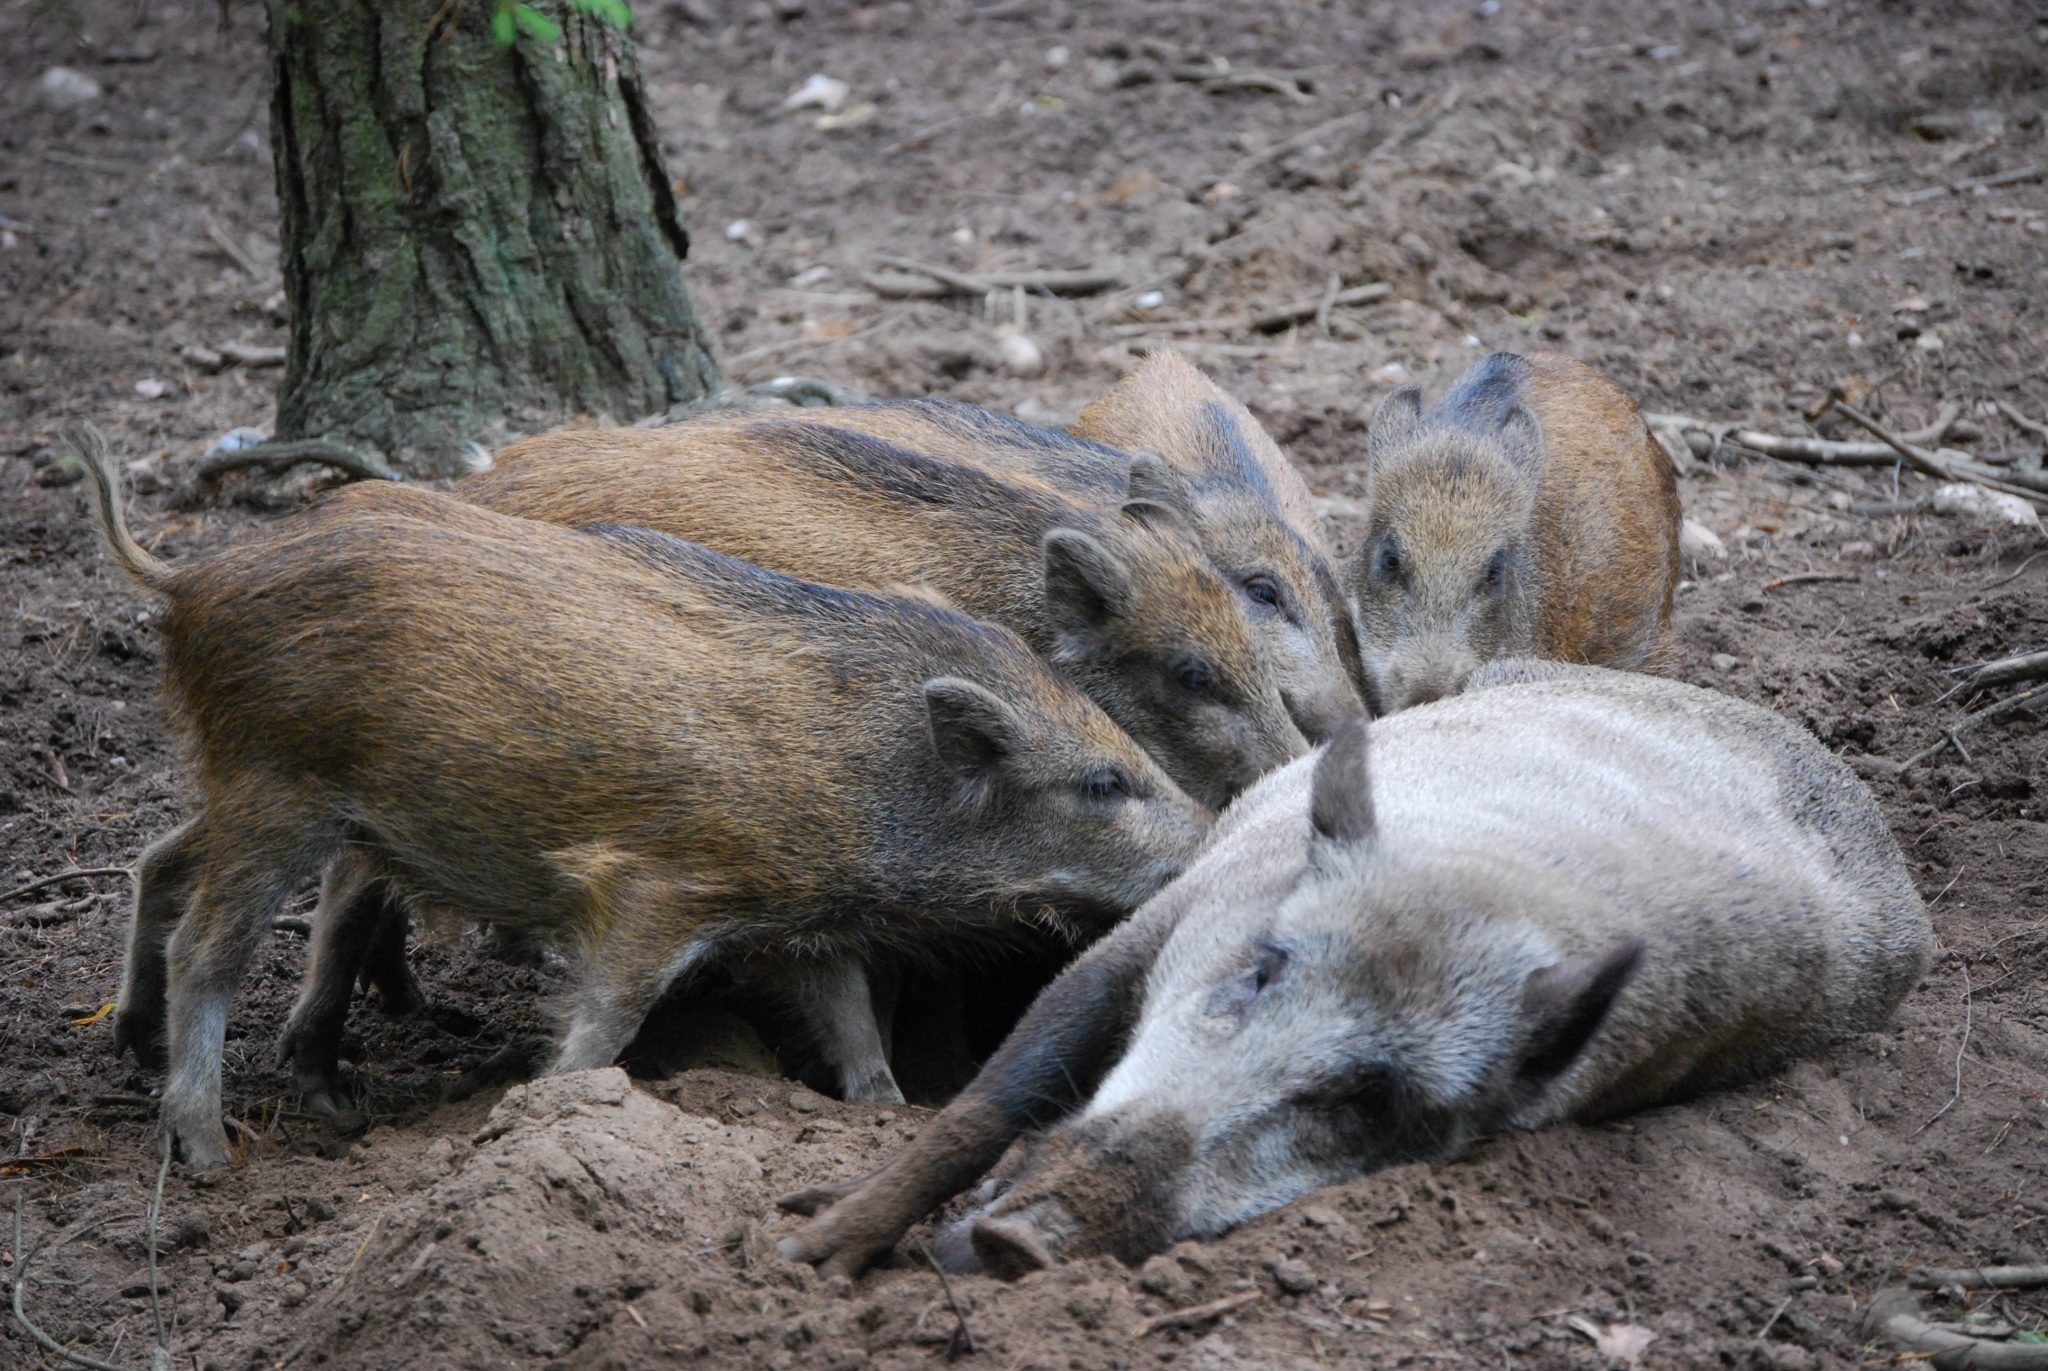
wildlife, zoo, mammal, fauna, family, vertebrate, pig, wild boar, little pig, wild boars, domestic pig, bache, pig like mammal, peccary